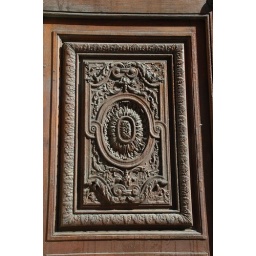
Carved wooden panel in church door